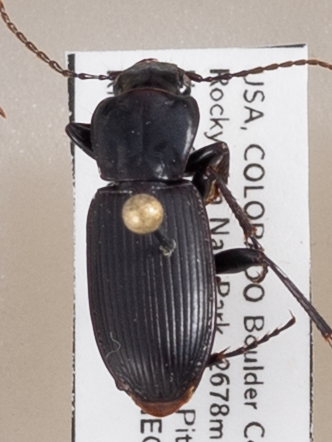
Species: Pterostichus protractus
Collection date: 2021-06-22
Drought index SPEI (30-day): -0.556
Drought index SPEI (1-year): -0.9
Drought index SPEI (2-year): -0.966